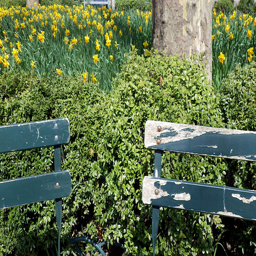
Two wooden fences sitting next to each other by a  tree.
The two green benches in the park need another coat of paint.
The backs of two wooden benches in front of flowers and a tree.
Two black wooden benches with bushes in the background.
An old fence sits in front of a tree, bushes, and flowers.